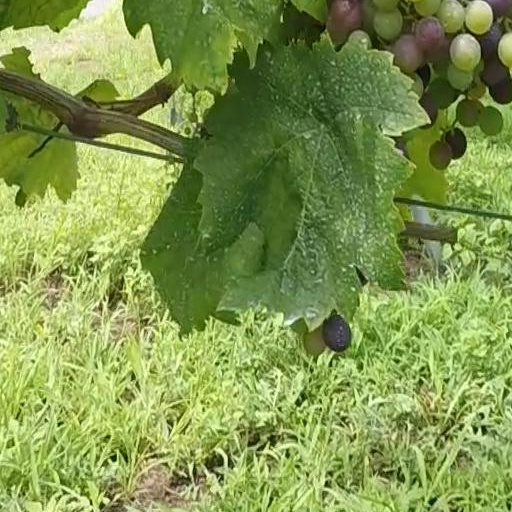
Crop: grape